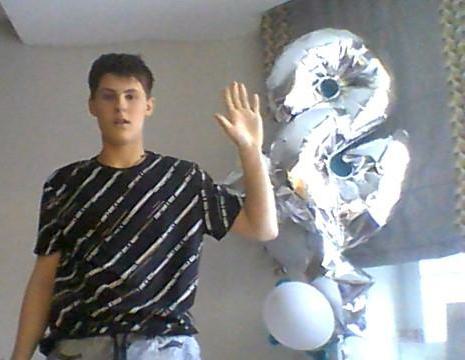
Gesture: palm